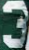
Number: 3